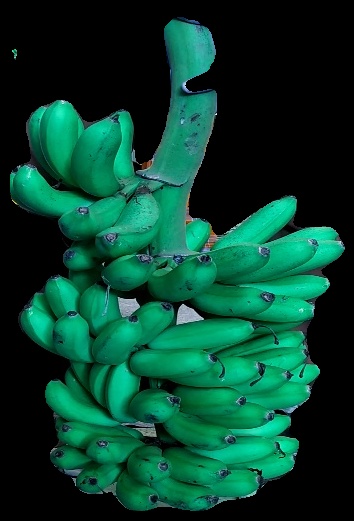
Variety: rasbale
Grade: grade1